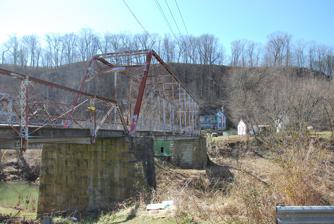
Building: Glenville Truss Bridge
Country: United States of America
Year built: 1885
United States historic place Glenville Truss Bridge U.S. National Register of Historic Places Glenville Truss Bridge, February 2011 Show map of West Virginia Show map of the United States Location Conrad Court, over Little Kanawha R., Glenville, West Virginia Coordinates 38°55′58″N 80°50′20″W / 38.93278°N 80.83889°W / 38.93278; -80.83889 Area less than one acre Built 1885 Architect Wrought Iron Bridge Builders; Stewart Shirreffs and Co. Architectural style Pratt Through Truss NRHP reference No. 98001477 Added to NRHP December 4, 1998 Glenville Truss Bridge is a historic Pratt Through Truss bridge that spans the Little Kanawha River at Glenville , Gilmer County, West Virginia . The bridge was built in 1885.  The bridge is 240 feet, 6 inches, long and the main through truss span is 147 feet.  It was designed and/or built by the Stewart, Shirreffs & Co. of Richmond, Virginia and fabricated by the Wrought Iron Bridge Builders of Canton, Ohio . It was listed on the National Register of Historic Places in 1998. The bridge has suffered considerable damage in recent years and is now unusable.  It was barred to vehicular traffic for several decades and has now been completely blocked off since a flood washed away a part of it at the left-bank end.  There is a local movement to save and restore it, and a grant has even been obtained for that purpose, but since neither the city of Glenville nor Gilmer County claims ownership (and thus responsibility), the situation is at a standstill. References